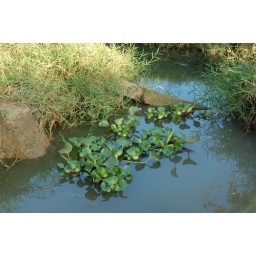
Water lilies are cultivated to help purify the water in fish ponds.